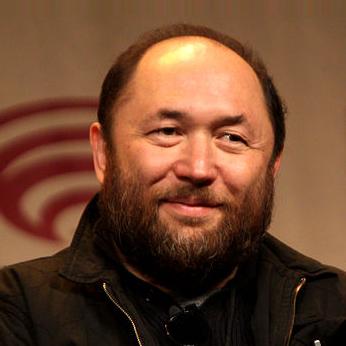
Age: 50